Milk Bar (bakery)

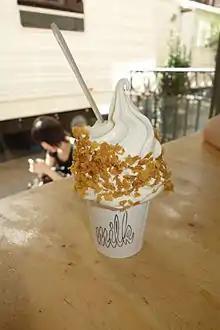
Cereal Milk-flavored soft serve topped with cornflakes

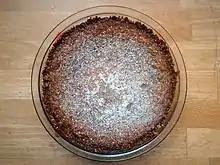
Milk Bar Pie

Milk Bar (originally Momofuku Milk Bar) is a chain of dessert and bakery restaurants in the United States, founded in New York City by chef Christina Tosi. , the chain has branches in New York City; Los Angeles; Washington, D.C.; Las Vegas; Bellevue, Washington, and Chicago.